Feudal barony of Bampton

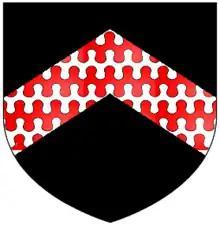
Arms of Hankford of Annery, Devon: "Sable, a chevron barry nebuly argent and gules"

The FitzWarin family were powerful Marcher Lords seated at Whittington Castle in Shropshire and at Alveston in Gloucestershire. The title Baron FitzWarin was created by writ of summons for Fulk FitzWarine in 1295. The descent of the barony of Bampton in the FitzWarin family is as follows: